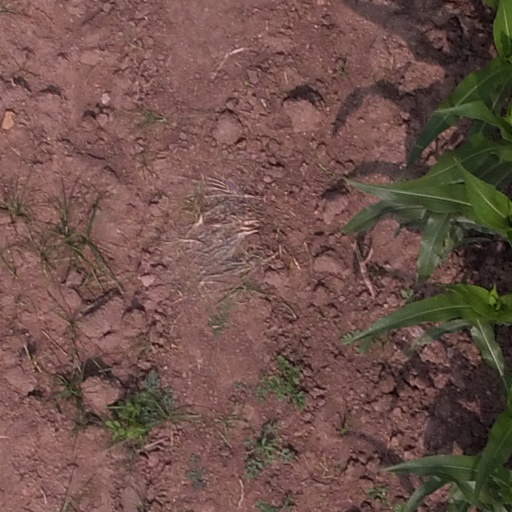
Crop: maize; corn